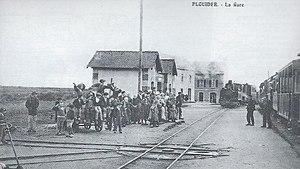
La gare de Plouider vers 1910 (carte postale, auteur inconnu).
Plouider [pluidɛʁ] est une commune du département du Finistère, dans la région Bretagne, en France.